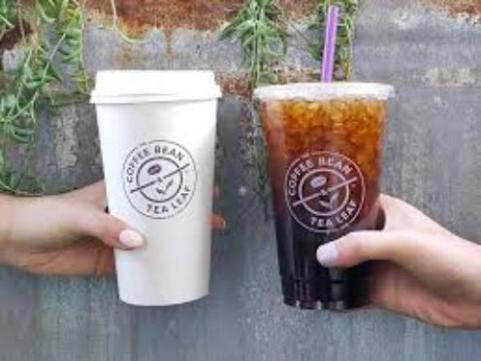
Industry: Food